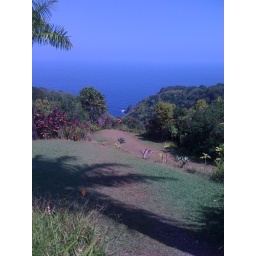
The rock formation in the water is in a Jurassic Park scene